The Law of Men (1919 film)

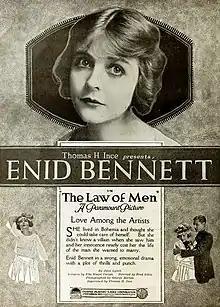
Promotion of film in "Moving Picture World", May 1919

The Law of Men is a lost 1919 American silent drama film directed by Fred Niblo.